British royal family

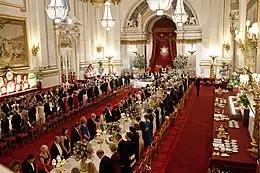
A 2011 state banquet at Buckingham Palace, the official residence of the British monarch

The sovereign's official residence in London is Buckingham Palace. Announcements of the births and deaths of members of the royal family are traditionally attached to its front railings. Both Buckingham Palace and Windsor Castle, the monarch's weekend home in Berkshire, are used to host state visits. The Palace of Holyroodhouse and Hillsborough Castle serve as official royal residences when the monarch is in Scotland or Northern Ireland, respectively.